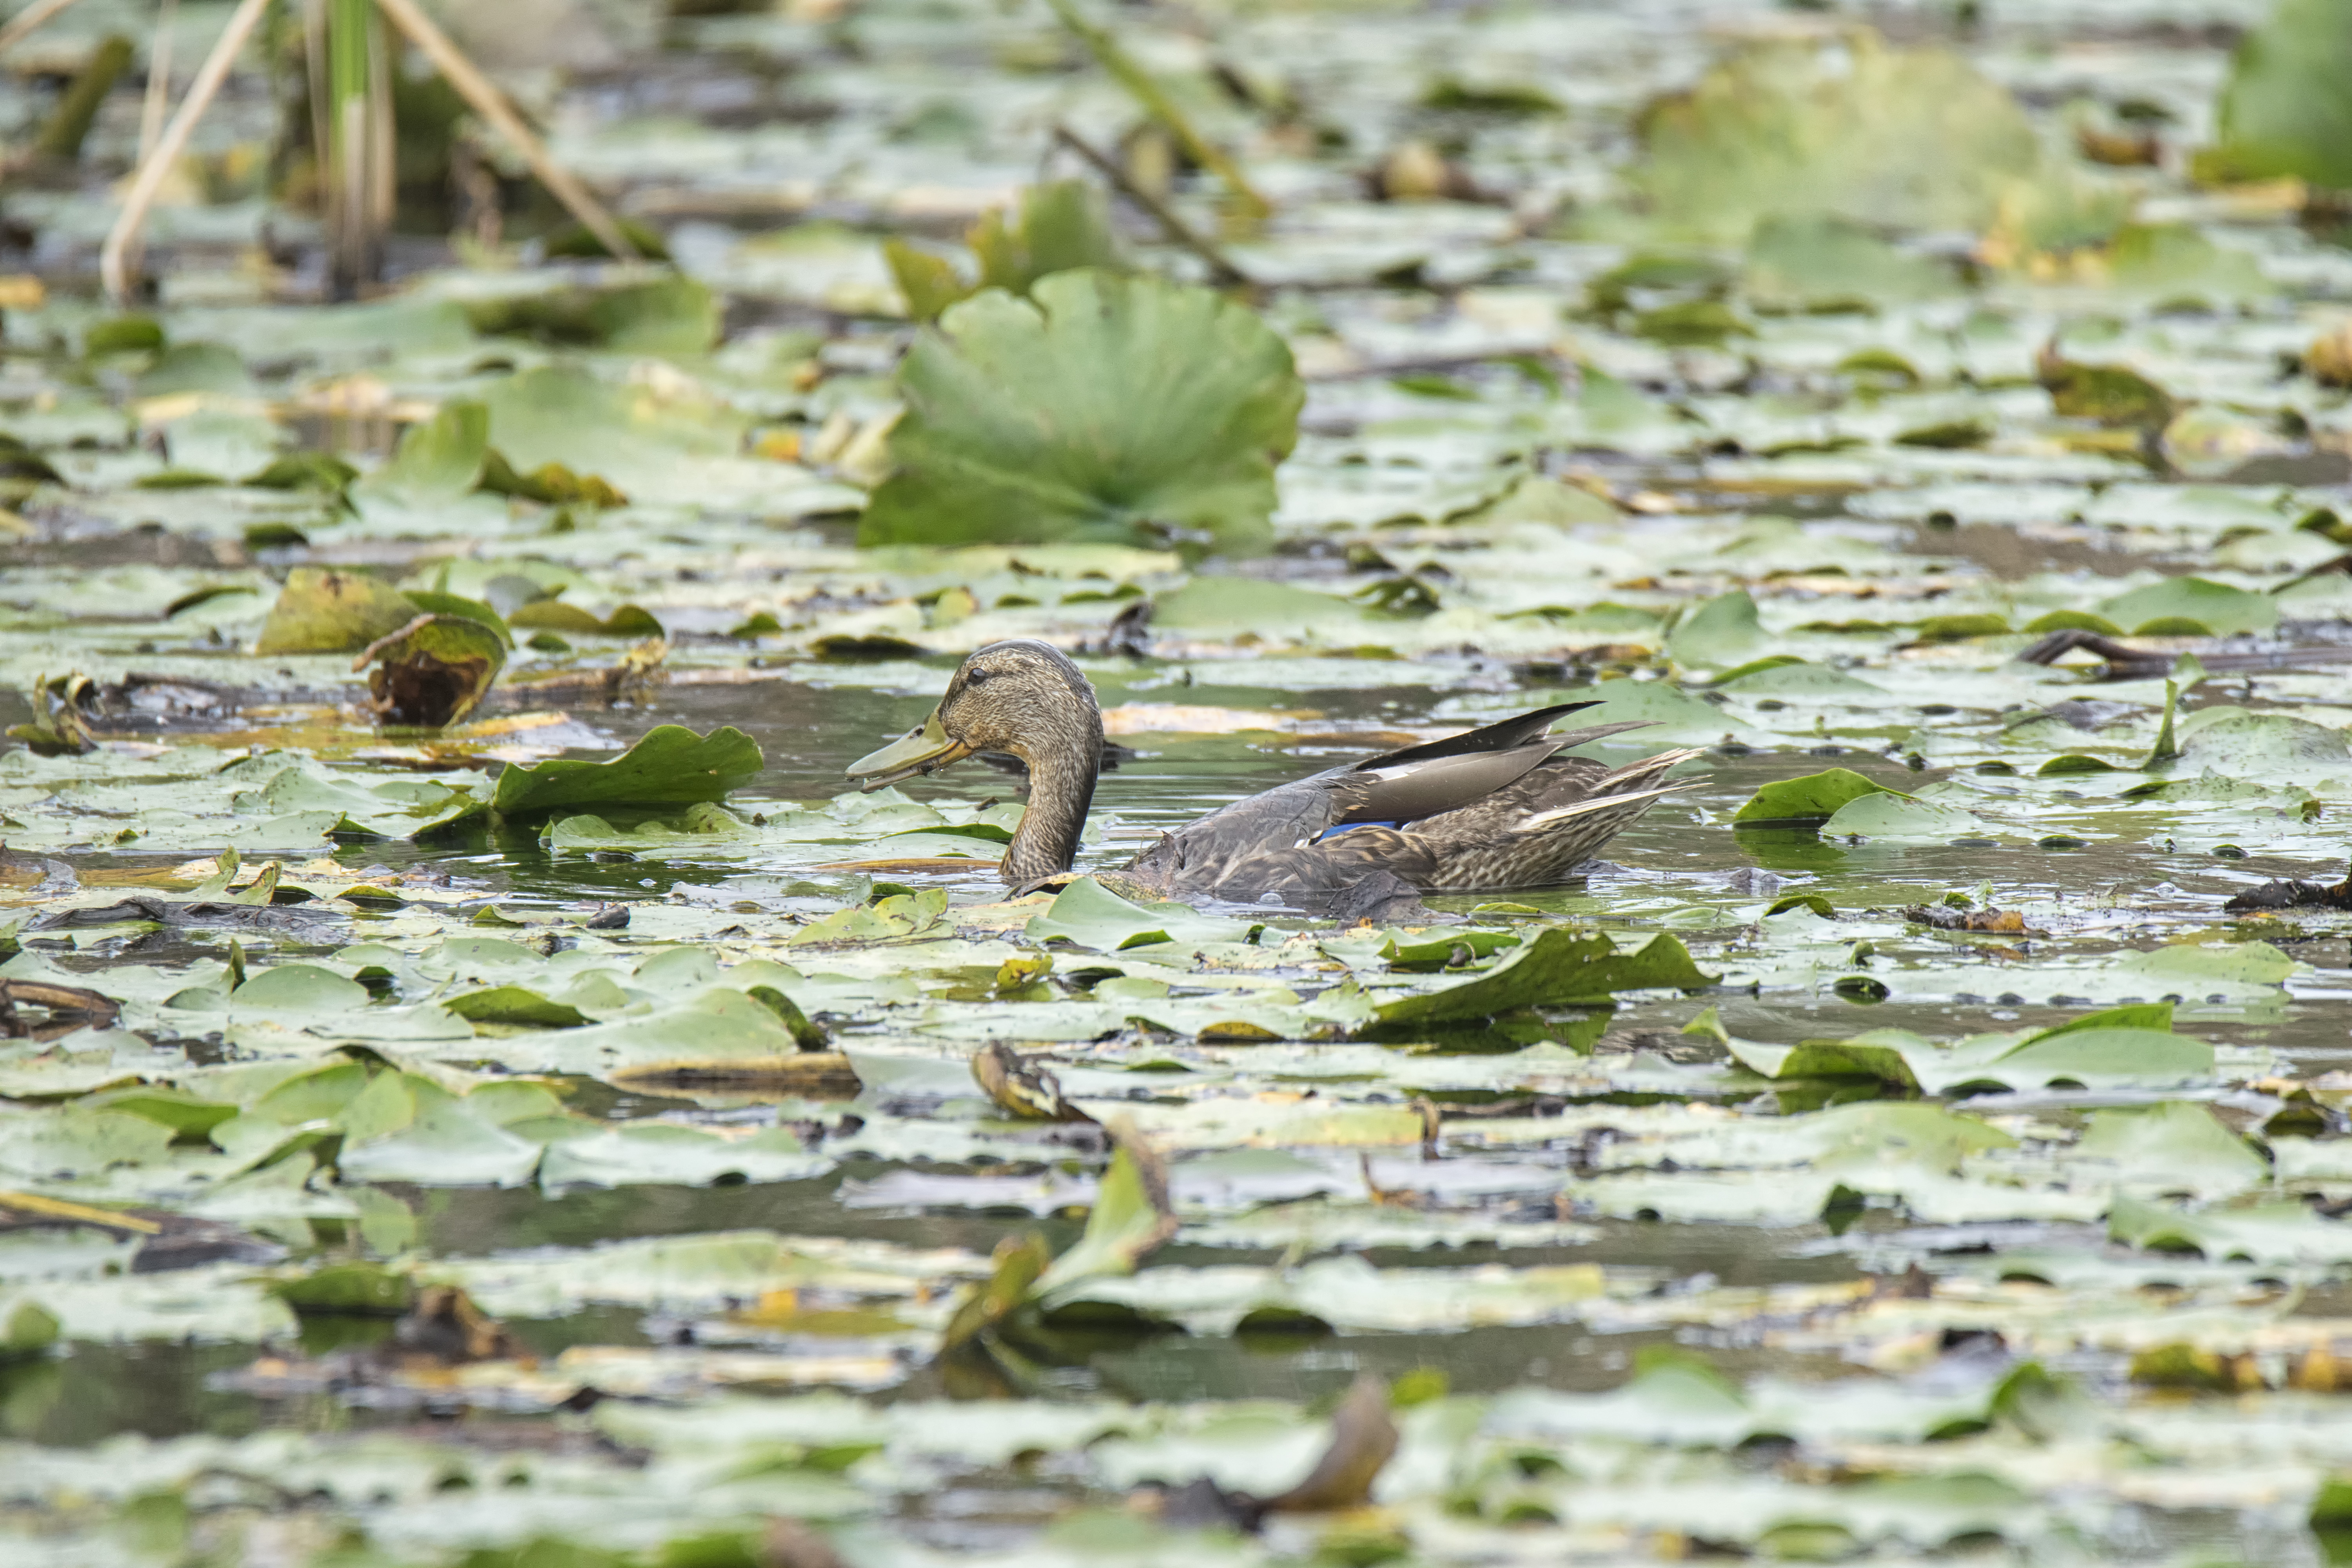
water, nature, bird, leaf, flower, pond, wildlife, green, fauna, canada, wetland, quebec, habitat, colvert, mallard, canard, shorebird, sherbrooke, oiseau, natural environment